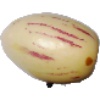
Label: pepino